Chongren Road station

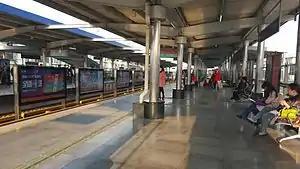
Chongren Road station in March 2016

Chongren Road Station is a station of Line 1 of Wuhan Metro. It entered revenue service along with the completion of Line 1, Phase 1 on July 28, 2004. It is located in Qiaokou District.